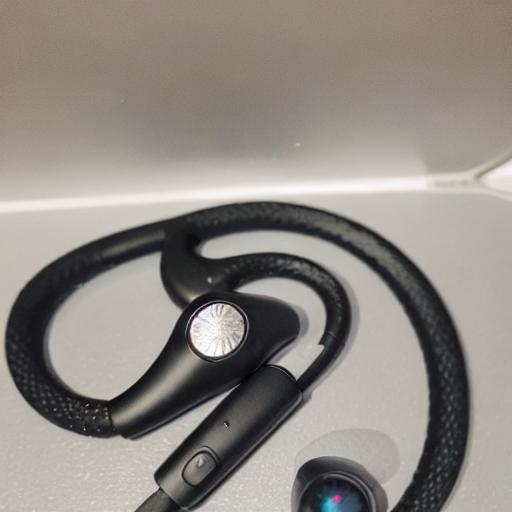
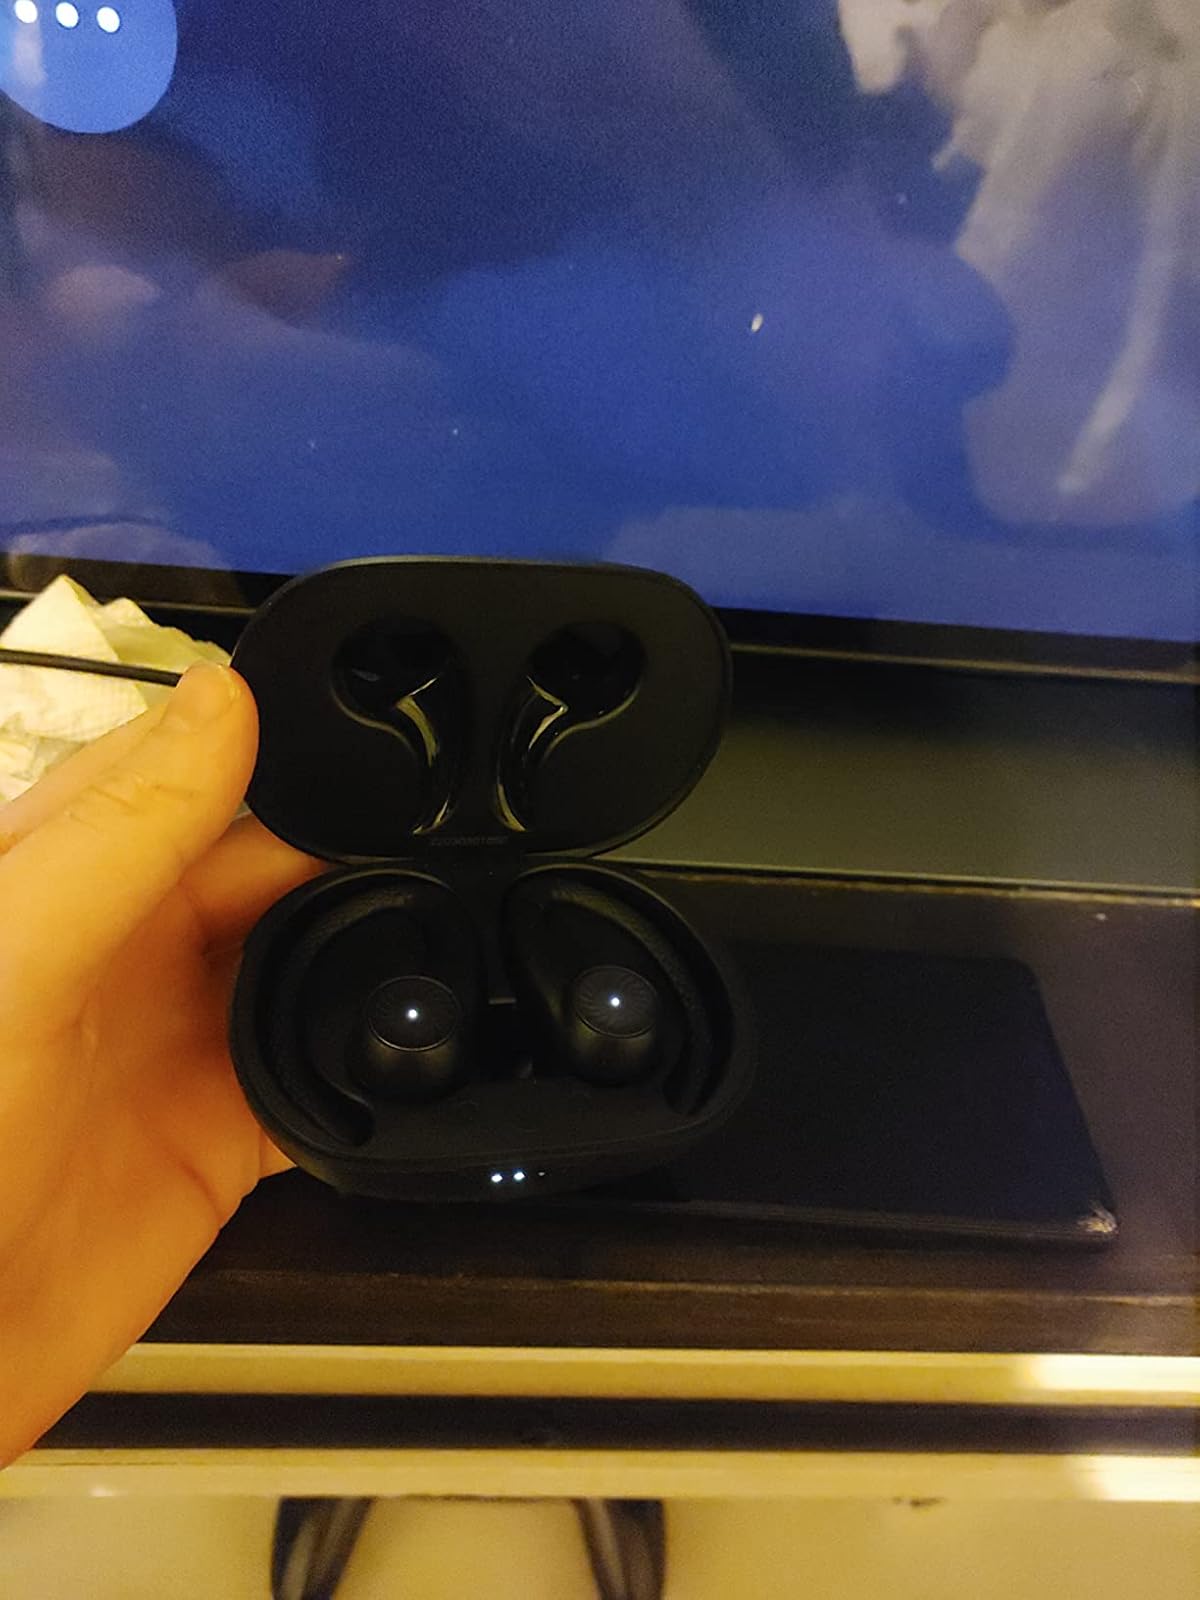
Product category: earbuds
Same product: no